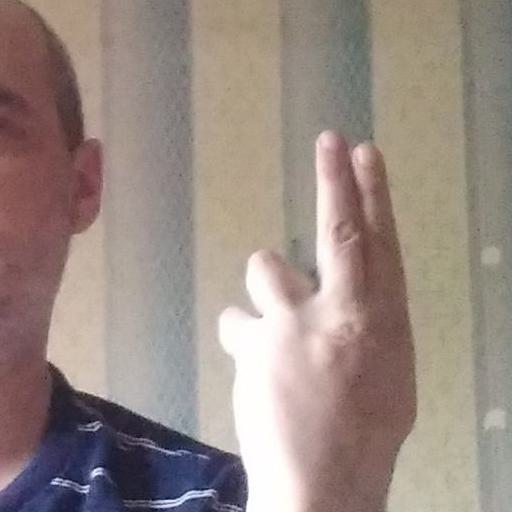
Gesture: two_up_inverted